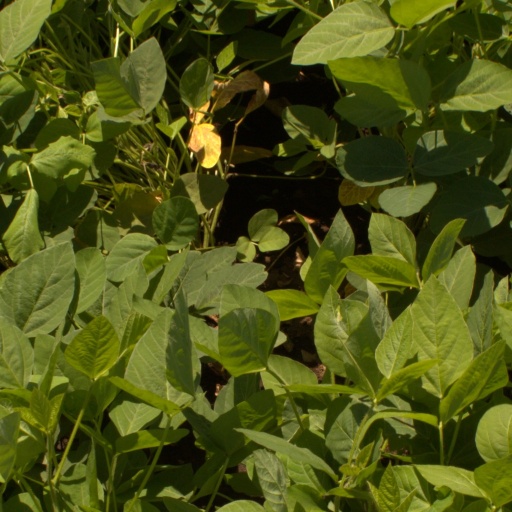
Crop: soybean